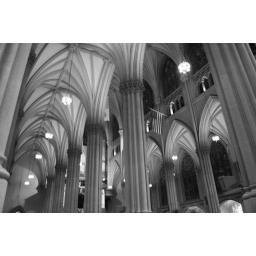
Columns in black & white